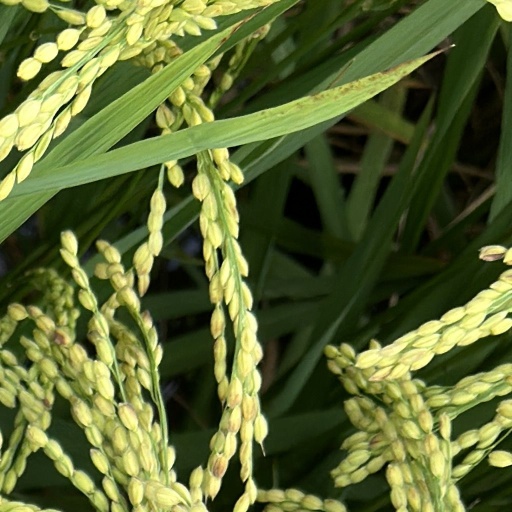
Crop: rice